Constable Burton railway station

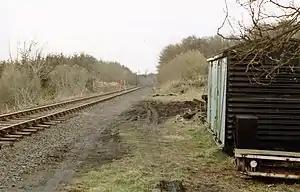
Site of the station in March 1989

Constable Burton railway station is a disused railway station on the Wensleydale Railway, in North Yorkshire, England. It was built to serve Constable Burton Hall, the village and the farms in this rural area.